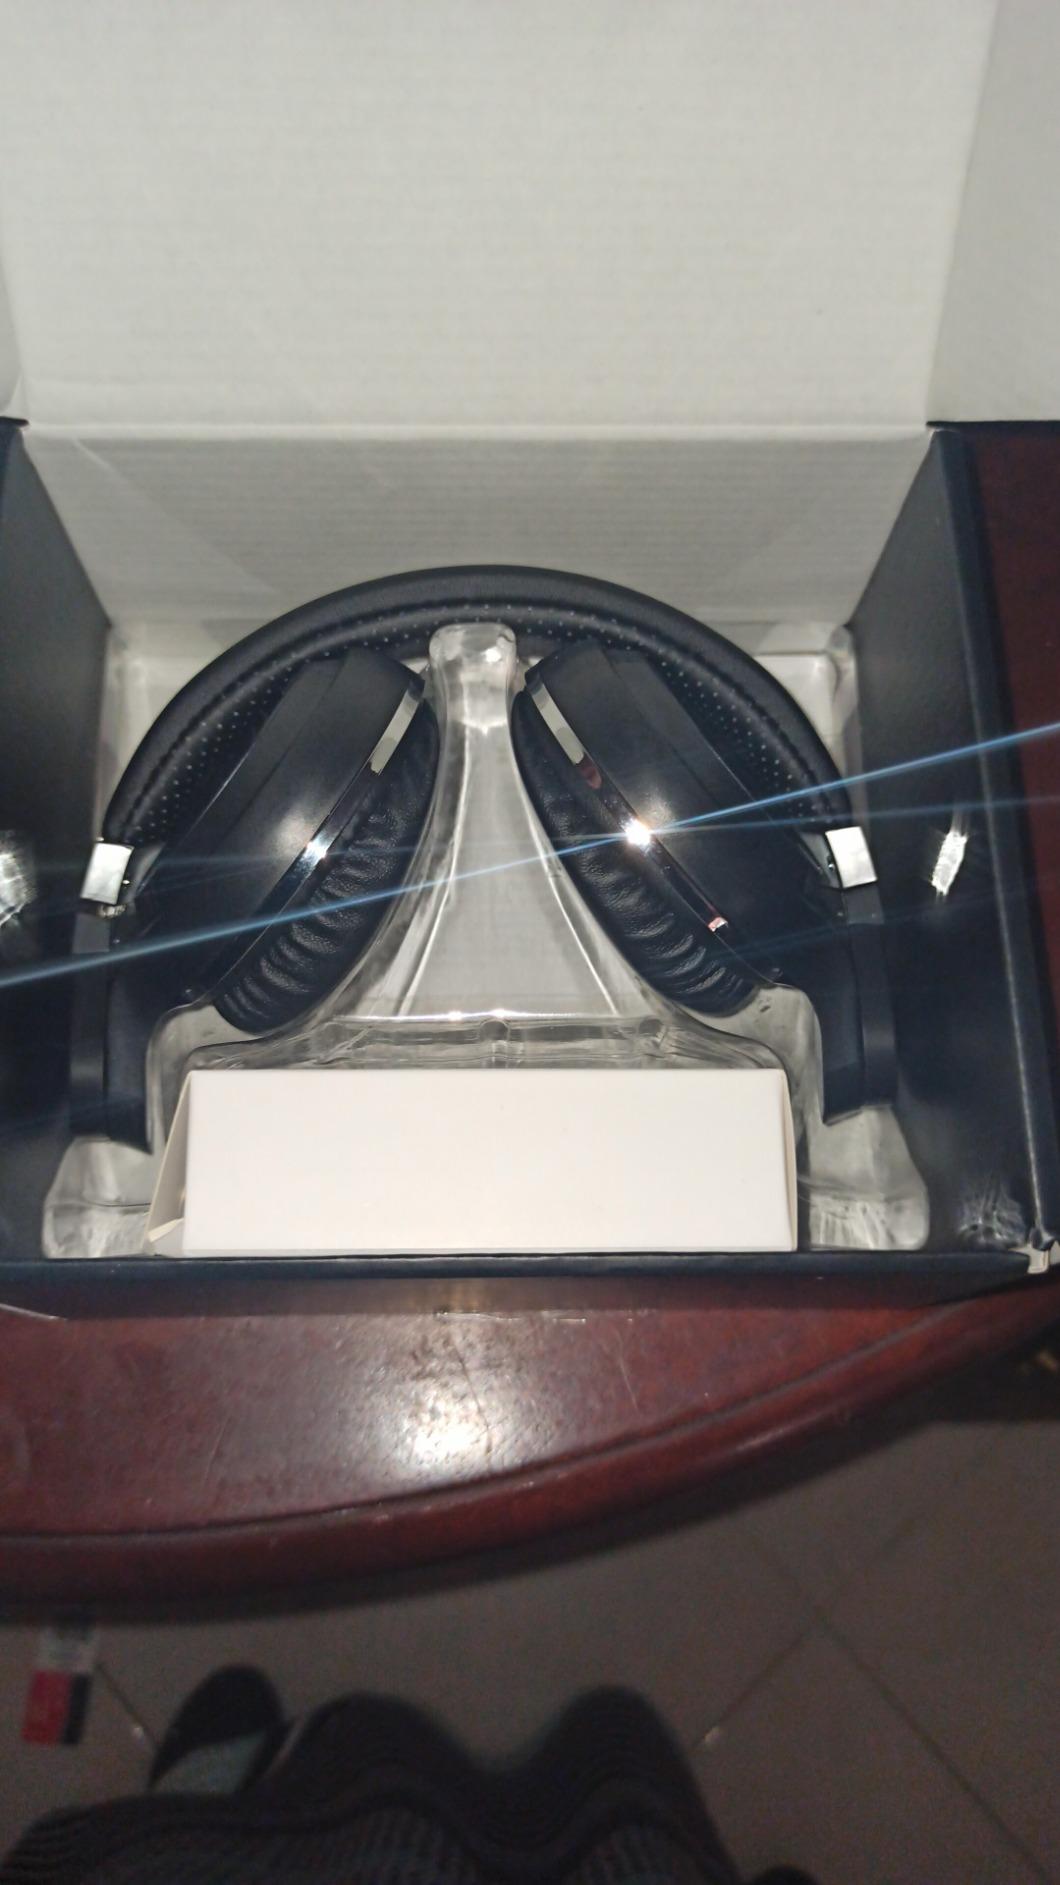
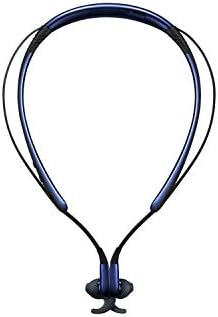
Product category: headphones
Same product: no